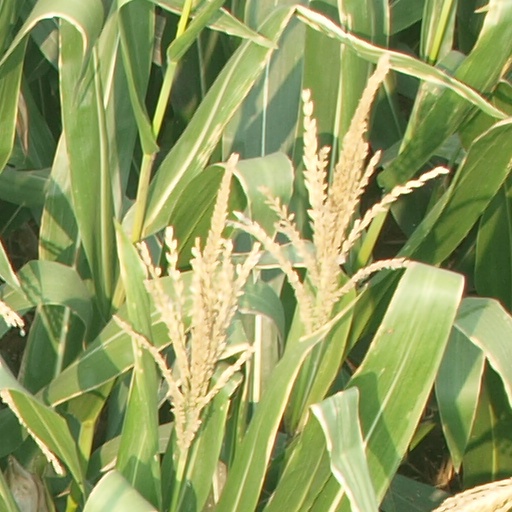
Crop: maize; corn